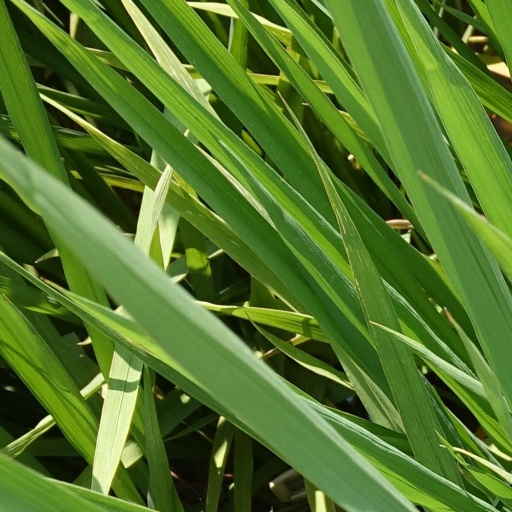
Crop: rice